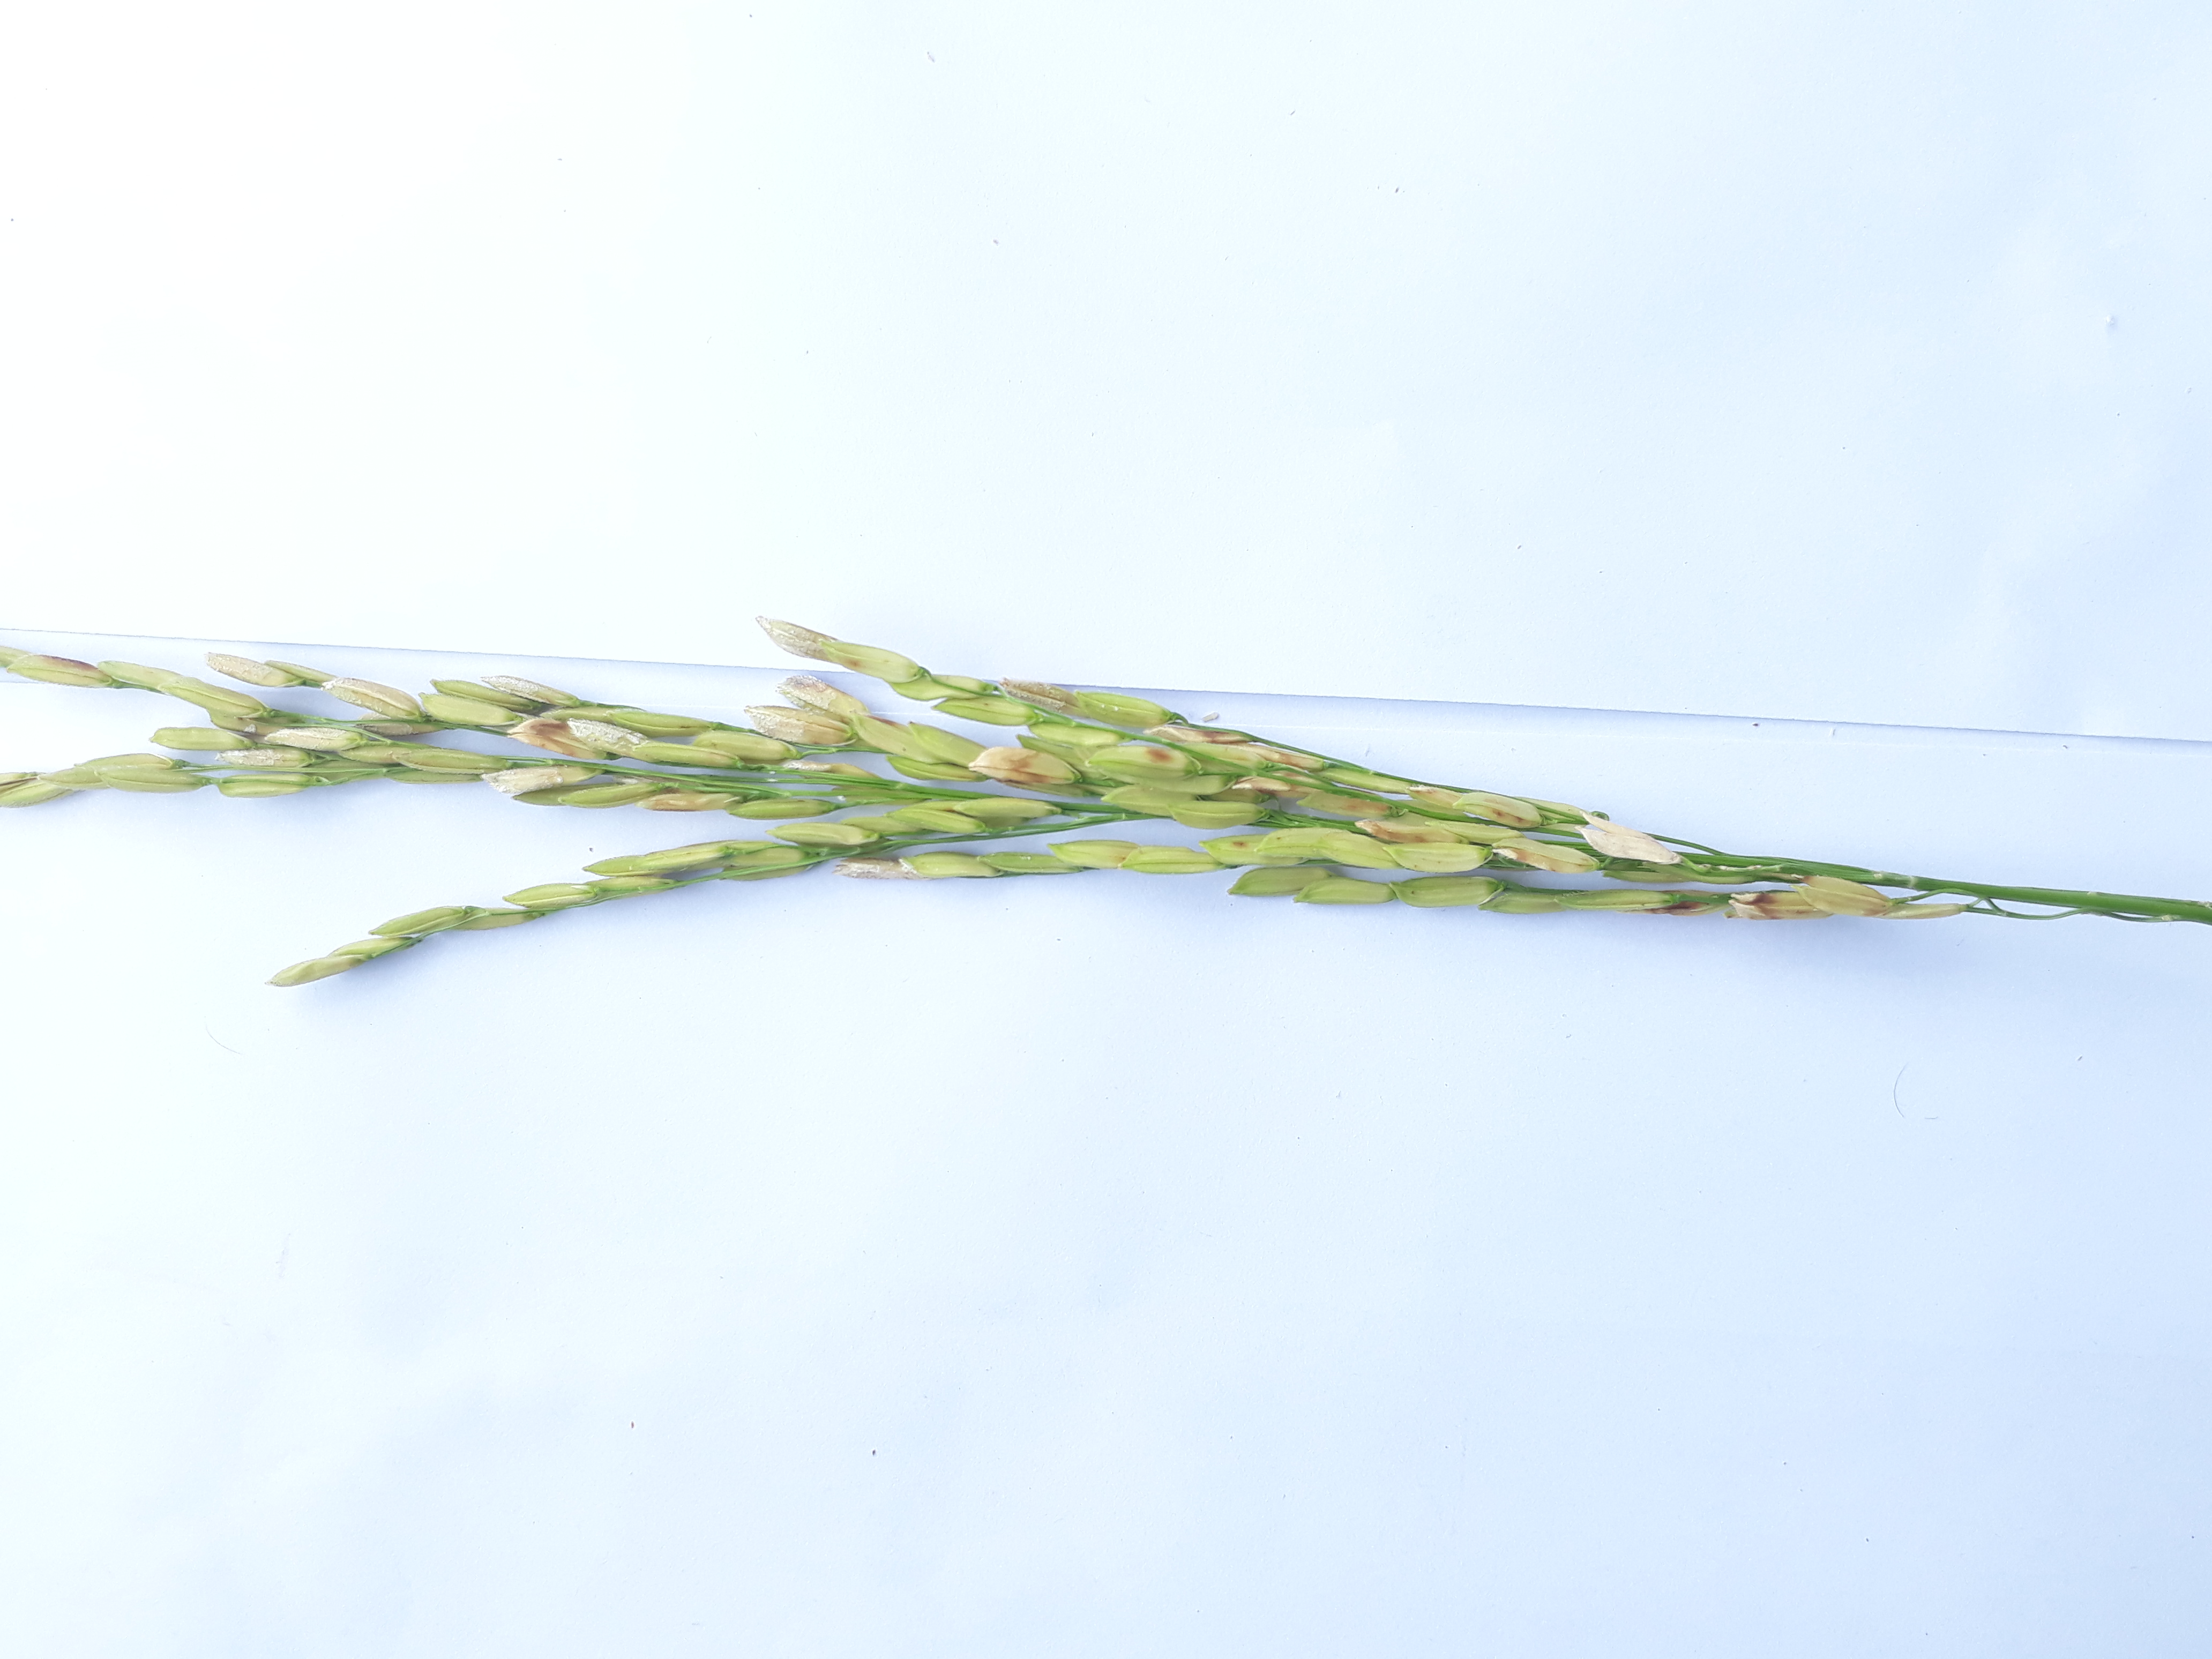
Label: Very Damage